Joseph D. Stewart

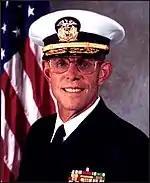
VADM Stewart, U.S. Merchant Marine Academy

The ninth person to hold this post since the institution's dedication in 1943, Vice Admiral Stewart headed a federal academy with a student body of some 920 midshipmen and a waterfront campus covering more than . The academy, operated by the United States Department of Transportation's Maritime Administration, is located at Kings Point, New York. It is one of the nation's prime sources of licensed merchant marine officers and is renowned for its maritime education and training programs. Vice Admiral Stewart retired from the United States Merchant Marine Academy on September 30, 2008. He died from melanoma in 2019 at the age of 76.